Grim Church

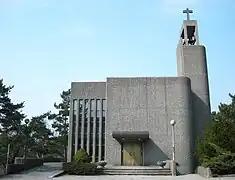
View of the church

Grim Church is a parish church of the Church of Norway in Kristiansand Municipality in Agder county, Norway. It is located in the borough of Grim in the city of Kristiansand, just northwest of the city centre. It is the church for the Grim parish which is part of the Kristiansand domprosti (arch-deanery) in the Diocese of Agder og Telemark. The gray, concrete church was built in a long church design in 1969 using plans drawn up by the architect Alv Erikstad who was the city architect at that time. The church seats about 385 people.